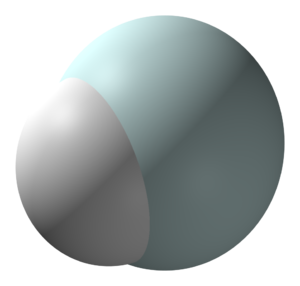
L’hélonium est le cation diatomique de formule HeH⁺. C'est le plus stable et le mieux connu des hydrures d'hélium. L'hélonium est le plus fort des acides connus.